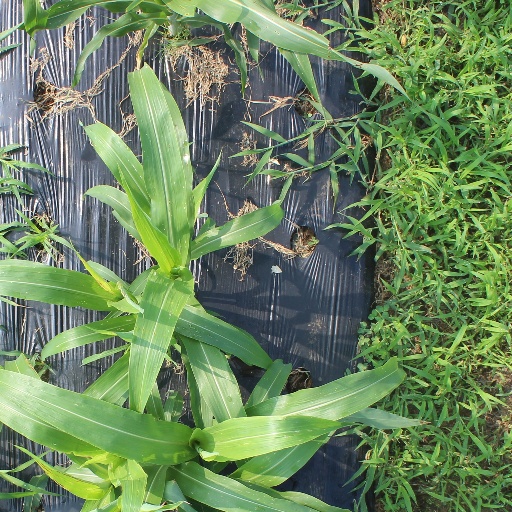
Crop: sorghum